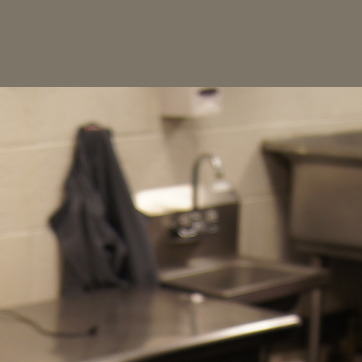
Material: tile